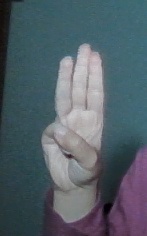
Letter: thaa